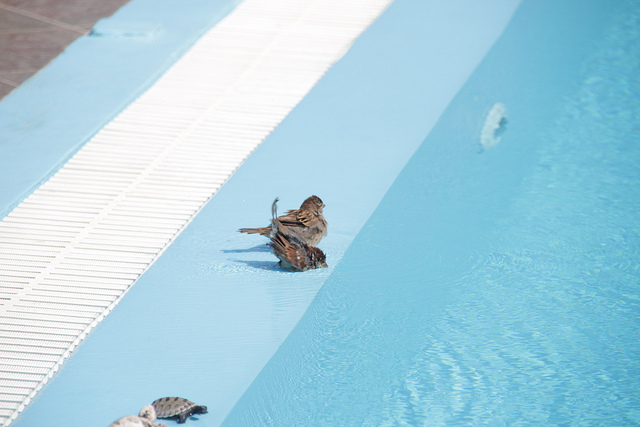
user: Given an image and a question. Answer the question in a short answer. Question: What are the birds drinking from? Short Answer:
assistant: pool